Chaza

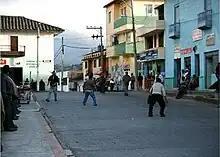
Some people playing Chaza in Puerres, Colombia

The Chaza, or pelota nacional (national ball), is a South American racquet sport (like tennis), which is practiced on a rectangular area bounded by lines. This area is divided by a line drawn on the floor that divides the playing field. It is played between two teams, each with four players. The object of the game is to launch a ball (called "bombo") by hand or racquet so that it bounces into the opponent's field without being returned.